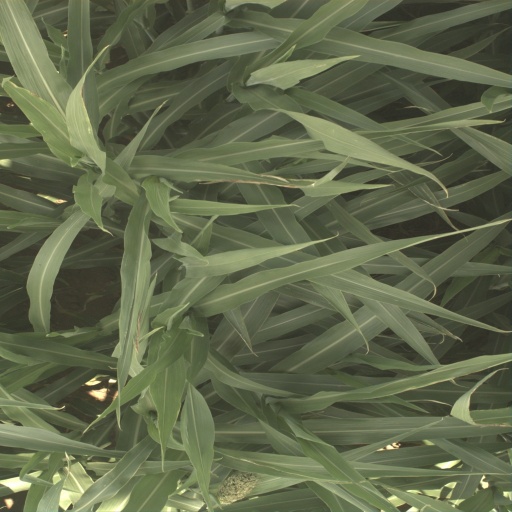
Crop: sorghum